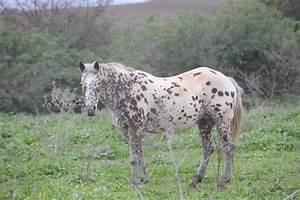
horse